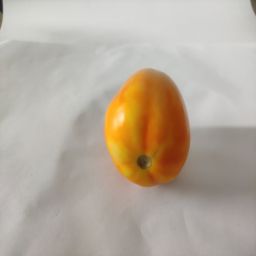
Crop: Tomato
Quality: Ripe